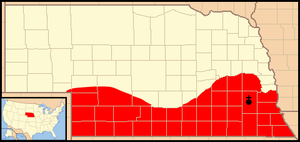
Le diocèse de Lincoln est un siège de l'Église catholique aux États-Unis au Nebraska, suffragant de l'archidiocèse d'Omaha. Il comprend la majorité des portions centrales et orientales de l'État au sud de la Platte River. La cathédrale du diocèse est la cathédrale du Christ-Ressuscité, sise à Lincoln. Le siège est tenu par Mᵍʳ James Conley.